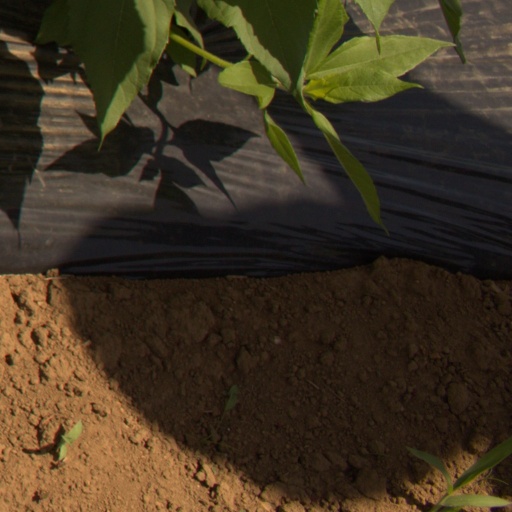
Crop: Jerusalem artichoke